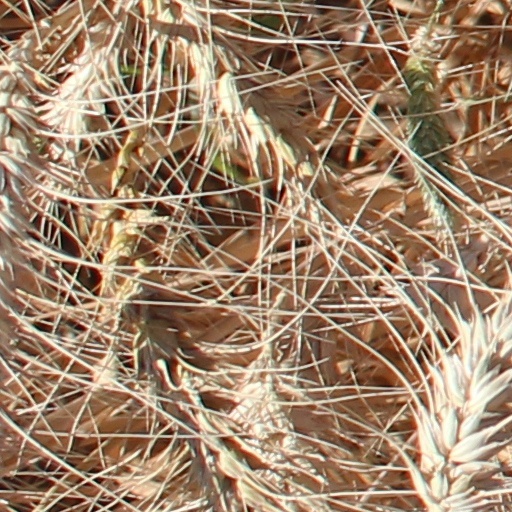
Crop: wheat